FC Kochin

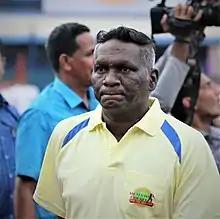
Former India captain I. M. Vijayan had two successful stints with FC Kochin during 1997–98 and 1999–01 seasons.

M. P. Kurian was the founder cum chairman of the FC Kochin Trust and M. K. Joseph was the founder cum chairman of the FC Kochin Limited Company. These organisations played a key role behind the development of the club during the late 1990s. After the fall of Kerala Police FC, FC Kochin filled the void of football in the state.